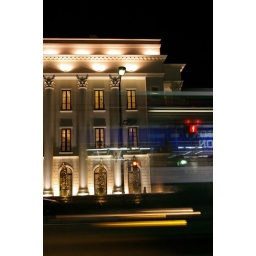
a city bus passing by and reflecting the LAWSONS (ubiquitous convenience store) sign behind me.